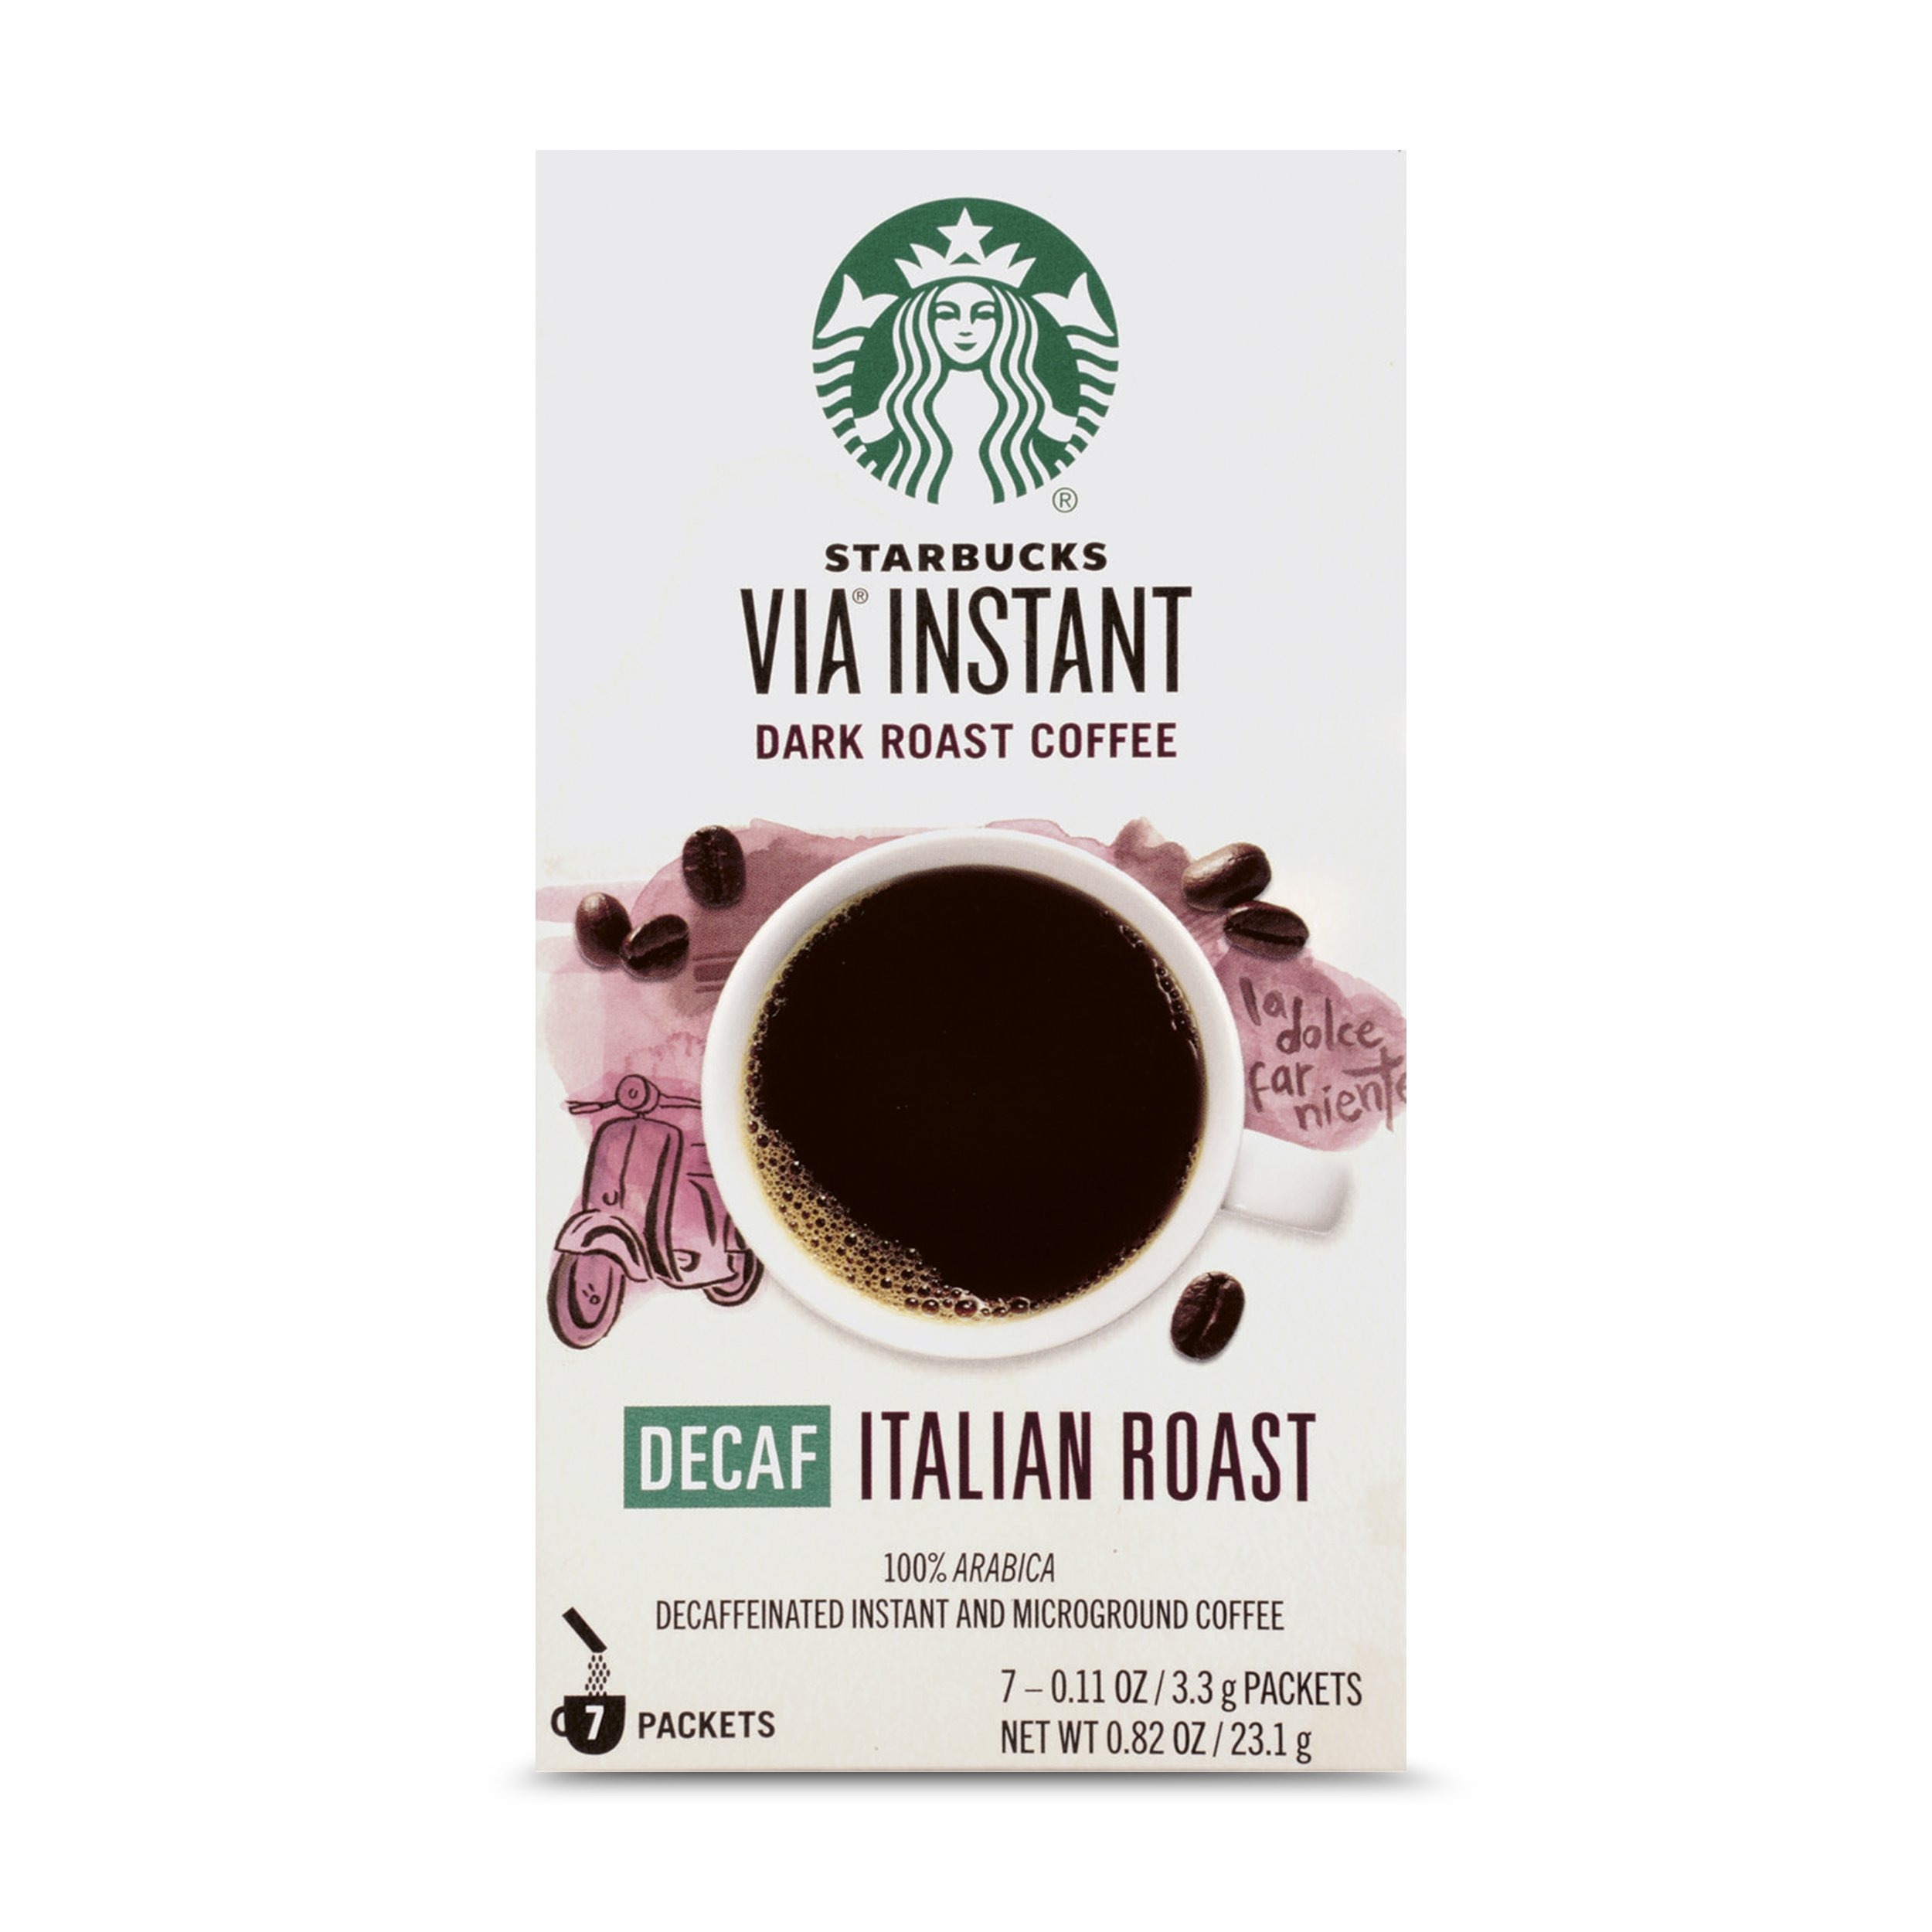
Item Name: Starbucks VIA Instant Coffee, Decaf Italian Roast, 7 Count
Bullet Point 1: Made only with high-quality arabica coffee beans
Bullet Point 2: Starbucks VIA Instant Decaf Italian Roast Coffee is roasty and sweet with a rich, deep flavor and notes of caramelized sugar
Bullet Point 3: Just tear open a packet of Starbucks VIA Instant Decaf Italian Roast Coffee, add hot water, wait 10 seconds and stir. No coffee machine or grinder needed
Bullet Point 4: Create great-tasting beverages with these single-serve, ready-to-brew packets. Enjoy them anytime, anywhere—in an instant
Bullet Point 5: Includes 1 box of 7 packets
Value: 0.82
Unit: Ounce

Price: 34.99